BLESS

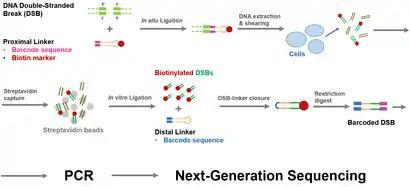
BLESS workflow. 1) Double-stranded DNA breaks (DSBs) are labeled "in situ" with proximal DNA hairpin linkers containing a biotin marker. 2) Cells are fixed, lysed and treated with proteinases for extraction and subsequent shearing of genomic DNA (gDNA). 3) Labeled and unlabeled gDNA fragments are passed through streptavidin-derived beads, which capture the labeled fragments with high specificity due to the strong affinity of biotin markers to streptavidin. 4) After passage through streptavidin beads, unlabeled gDNA fragments are removed, leaving the enriched biotin-labeled gDNA fragments. 5) Distal linker is ligated to labeled gDNA fragments at the free end. 6) I-SceI endonuclease cuts linkers at the restriction site to release gDNA fragments from biotin. 7) Barcode-specific primers are used for amplification of enriched fragments by Polymerase Chain Reaction (PCR). 8) Next-Generation Sequencing of PCR products is then used for single nucleotide-resolution analysis of DSBs in the genome.

The biotinylated linker is designed to form a hairpin structure that specifically labels DSBs and not single-strand DNA breaks. The linker has a blunt, ligatable end with a known barcode sequence that labels the site of ligation as well as an XhoI restriction enzyme recognition site adjacent to the barcode. The hairpin loop of the linker is covalently bound to a biotin molecule, allowing for subsequent enrichment of labeled DNA with streptavidin beads.